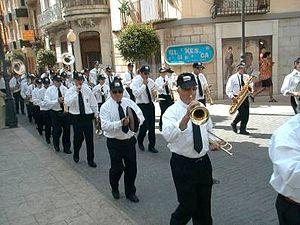
Castelnaudary est une commune française, située dans le département de l'Aude en région Occitanie.